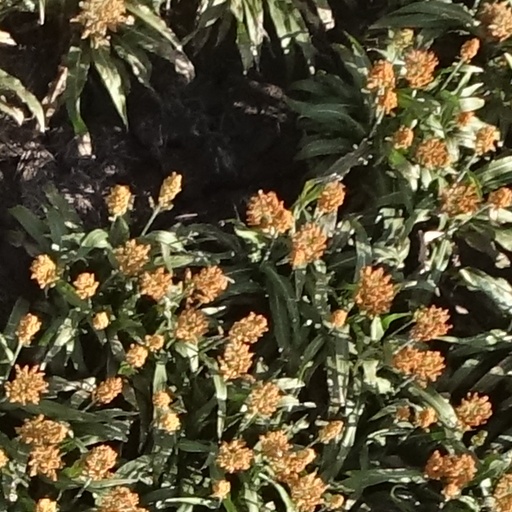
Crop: sorghum